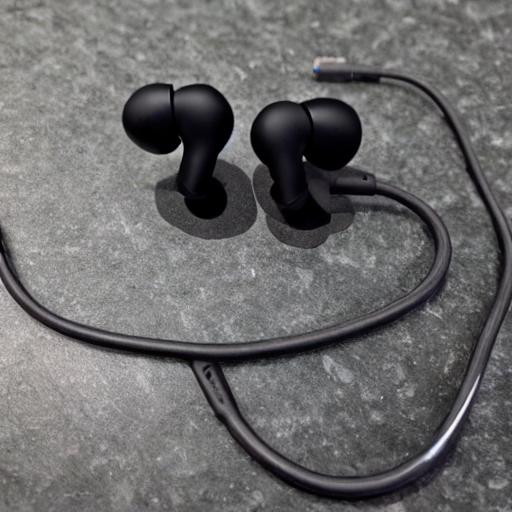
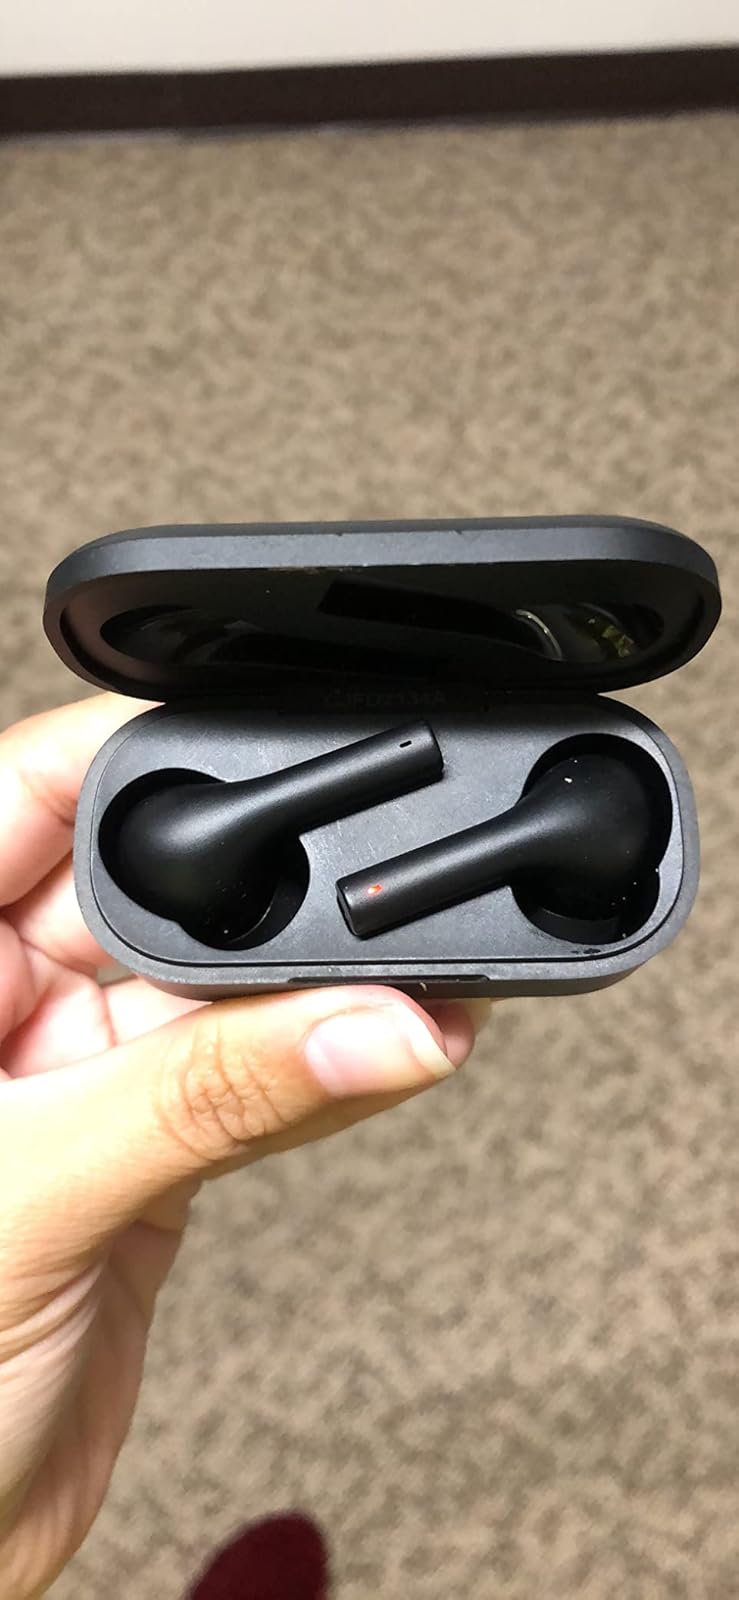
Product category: earbuds
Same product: no